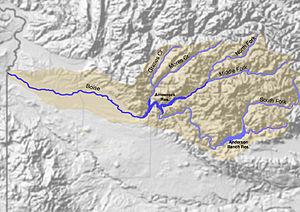
La Boise est un cours d'eau de 121 kilomètres dans l'Idaho aux États-Unis. Prenant sa source dans la chaîne de Sawtooth, il se jette à proximité de la ville de Boise dans la Snake, un affluent du fleuve Columbia. Le barrage de Lucky Peak est un barrage notable sur son cours.